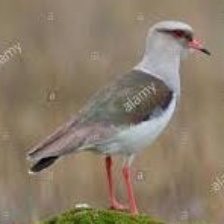
Species: ANDEAN LAPWING
Scientific name: VANELLUS RESPLENDENS